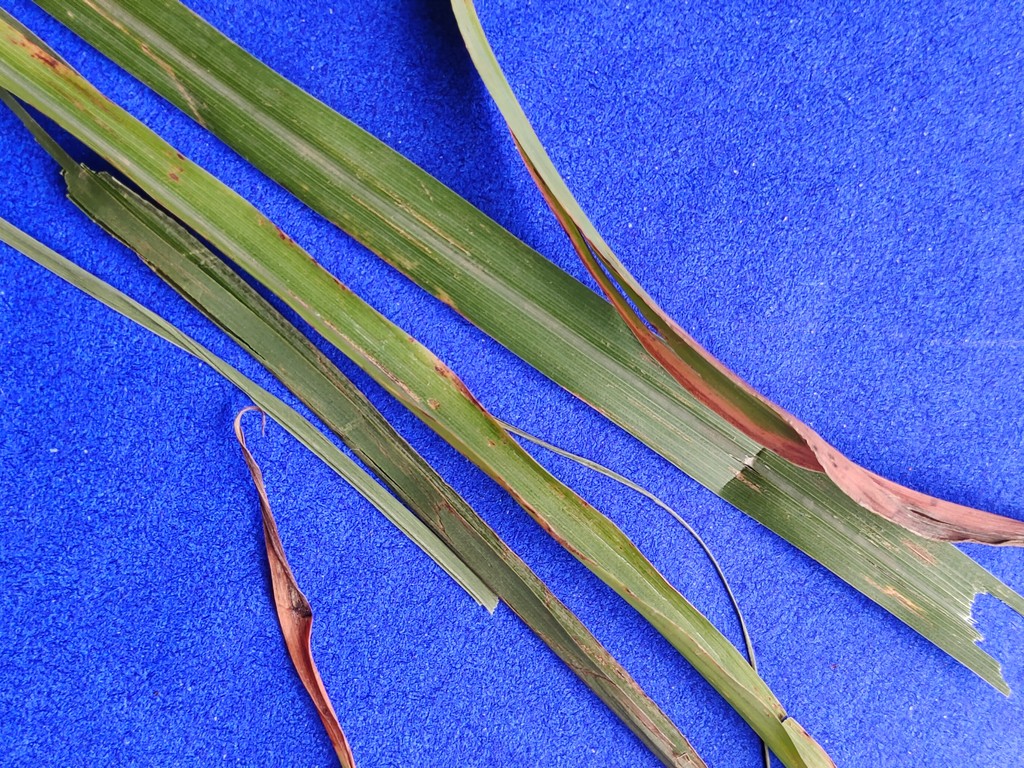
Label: Unhealthy